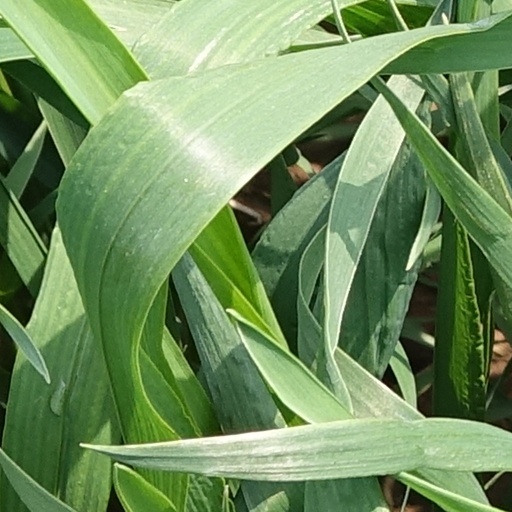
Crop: wheat